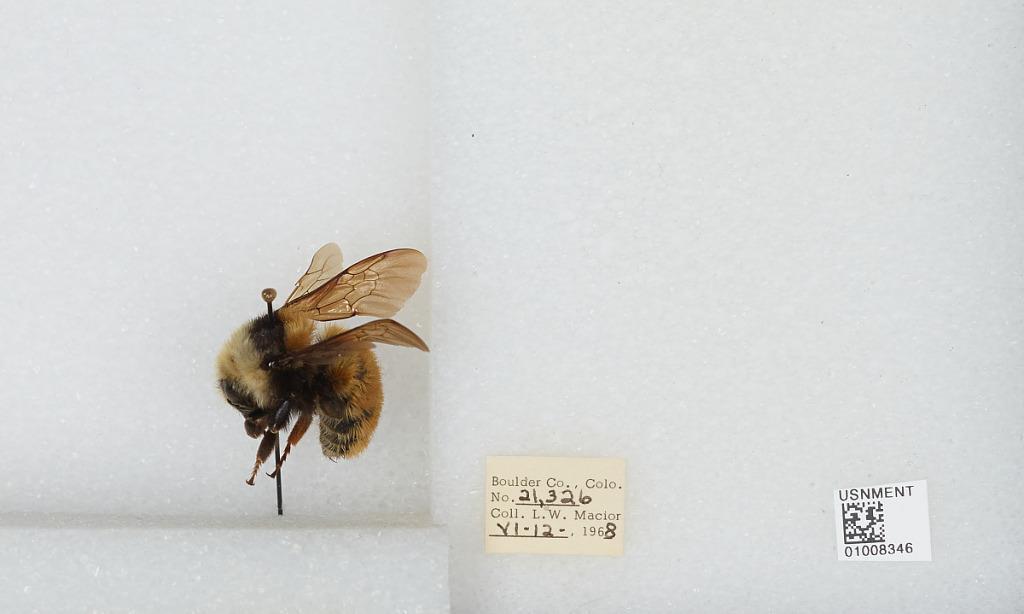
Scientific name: Bombus (Subterraneobombus) appositus Cresson
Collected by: L. Macior
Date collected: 1968-6-12
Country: United States
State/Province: Colorado
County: Boulder
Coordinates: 40.09, -105.36